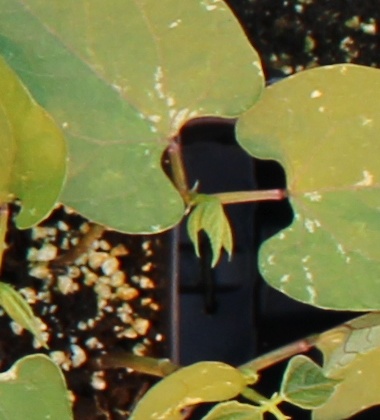
Label: Blackbean